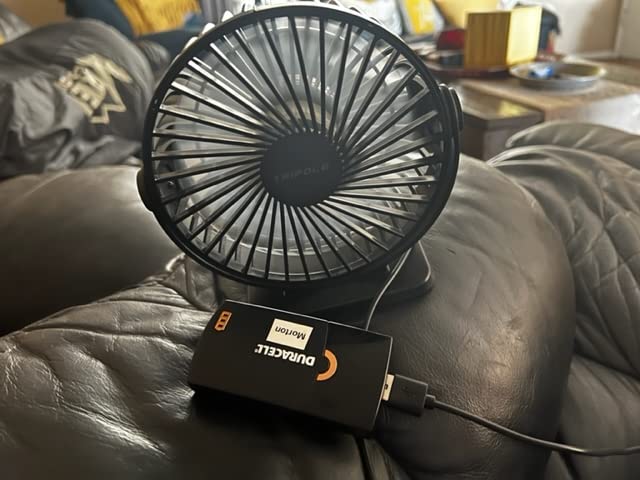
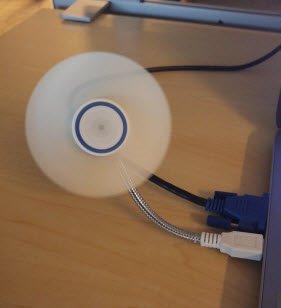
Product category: fan
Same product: no